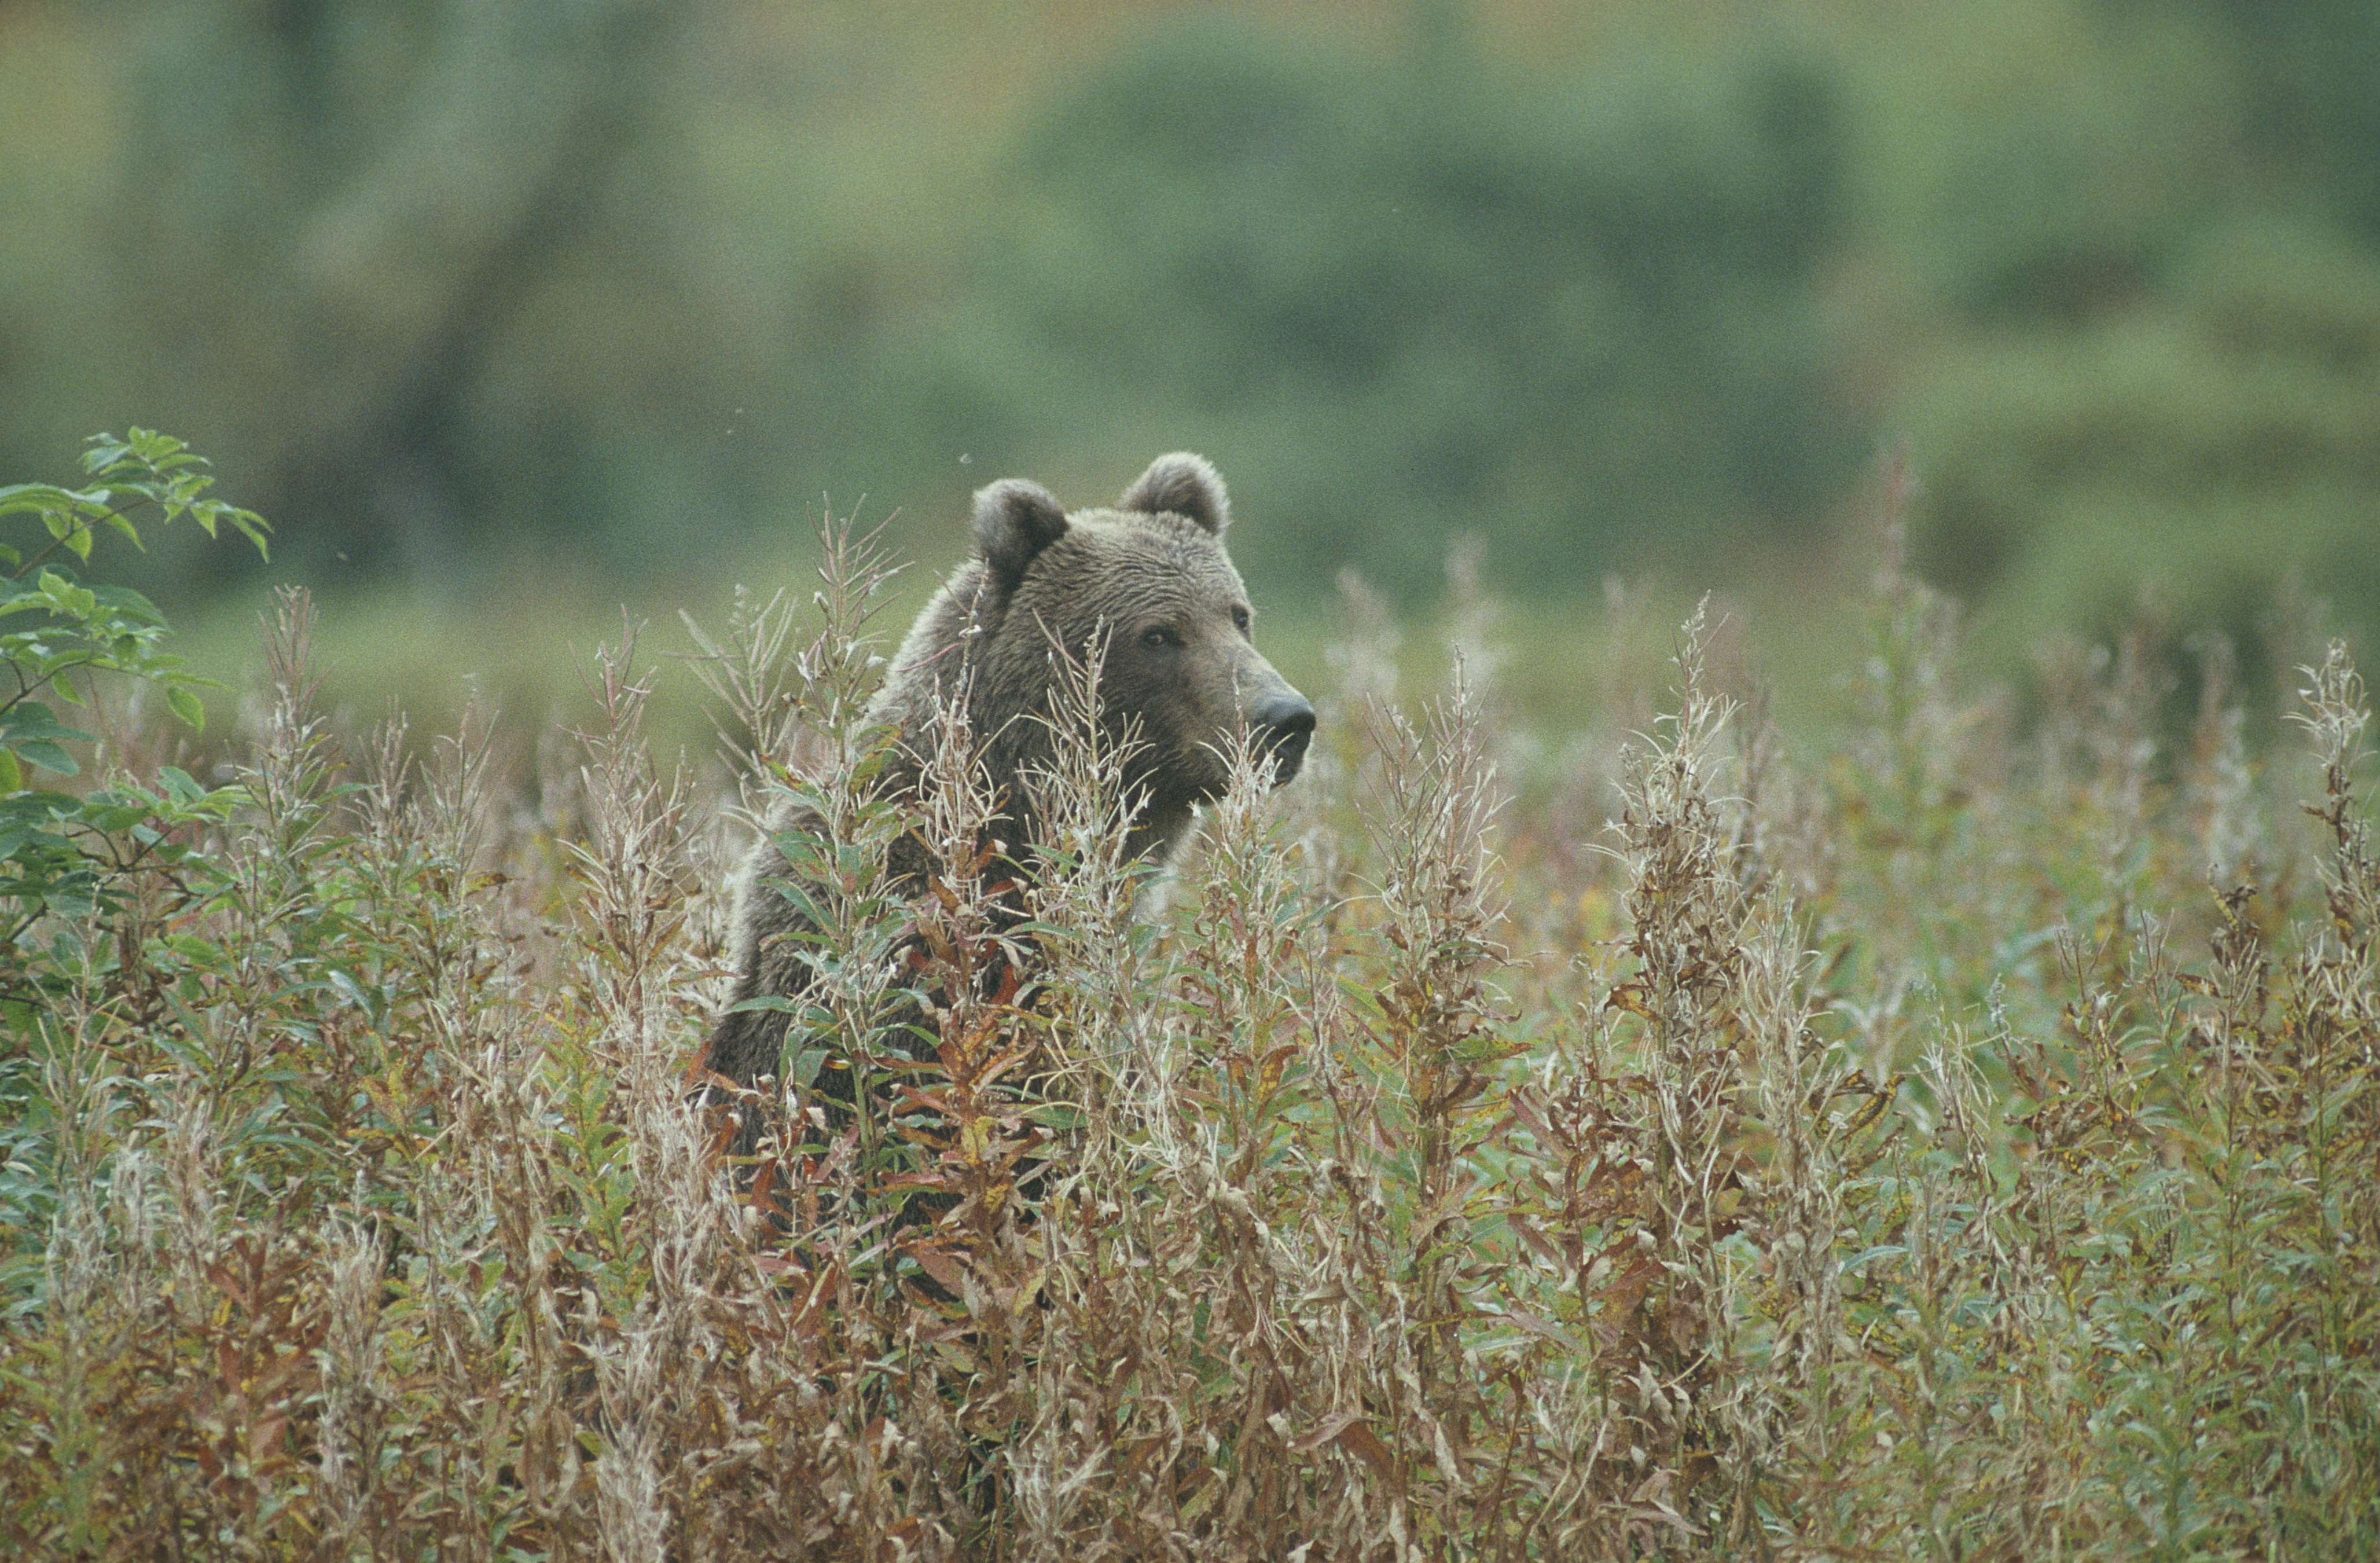
nature, grass, prairie, bear, wildlife, standing, brown, mammal, predator, fauna, vertebrate, safari, omnivore, kodiak bear